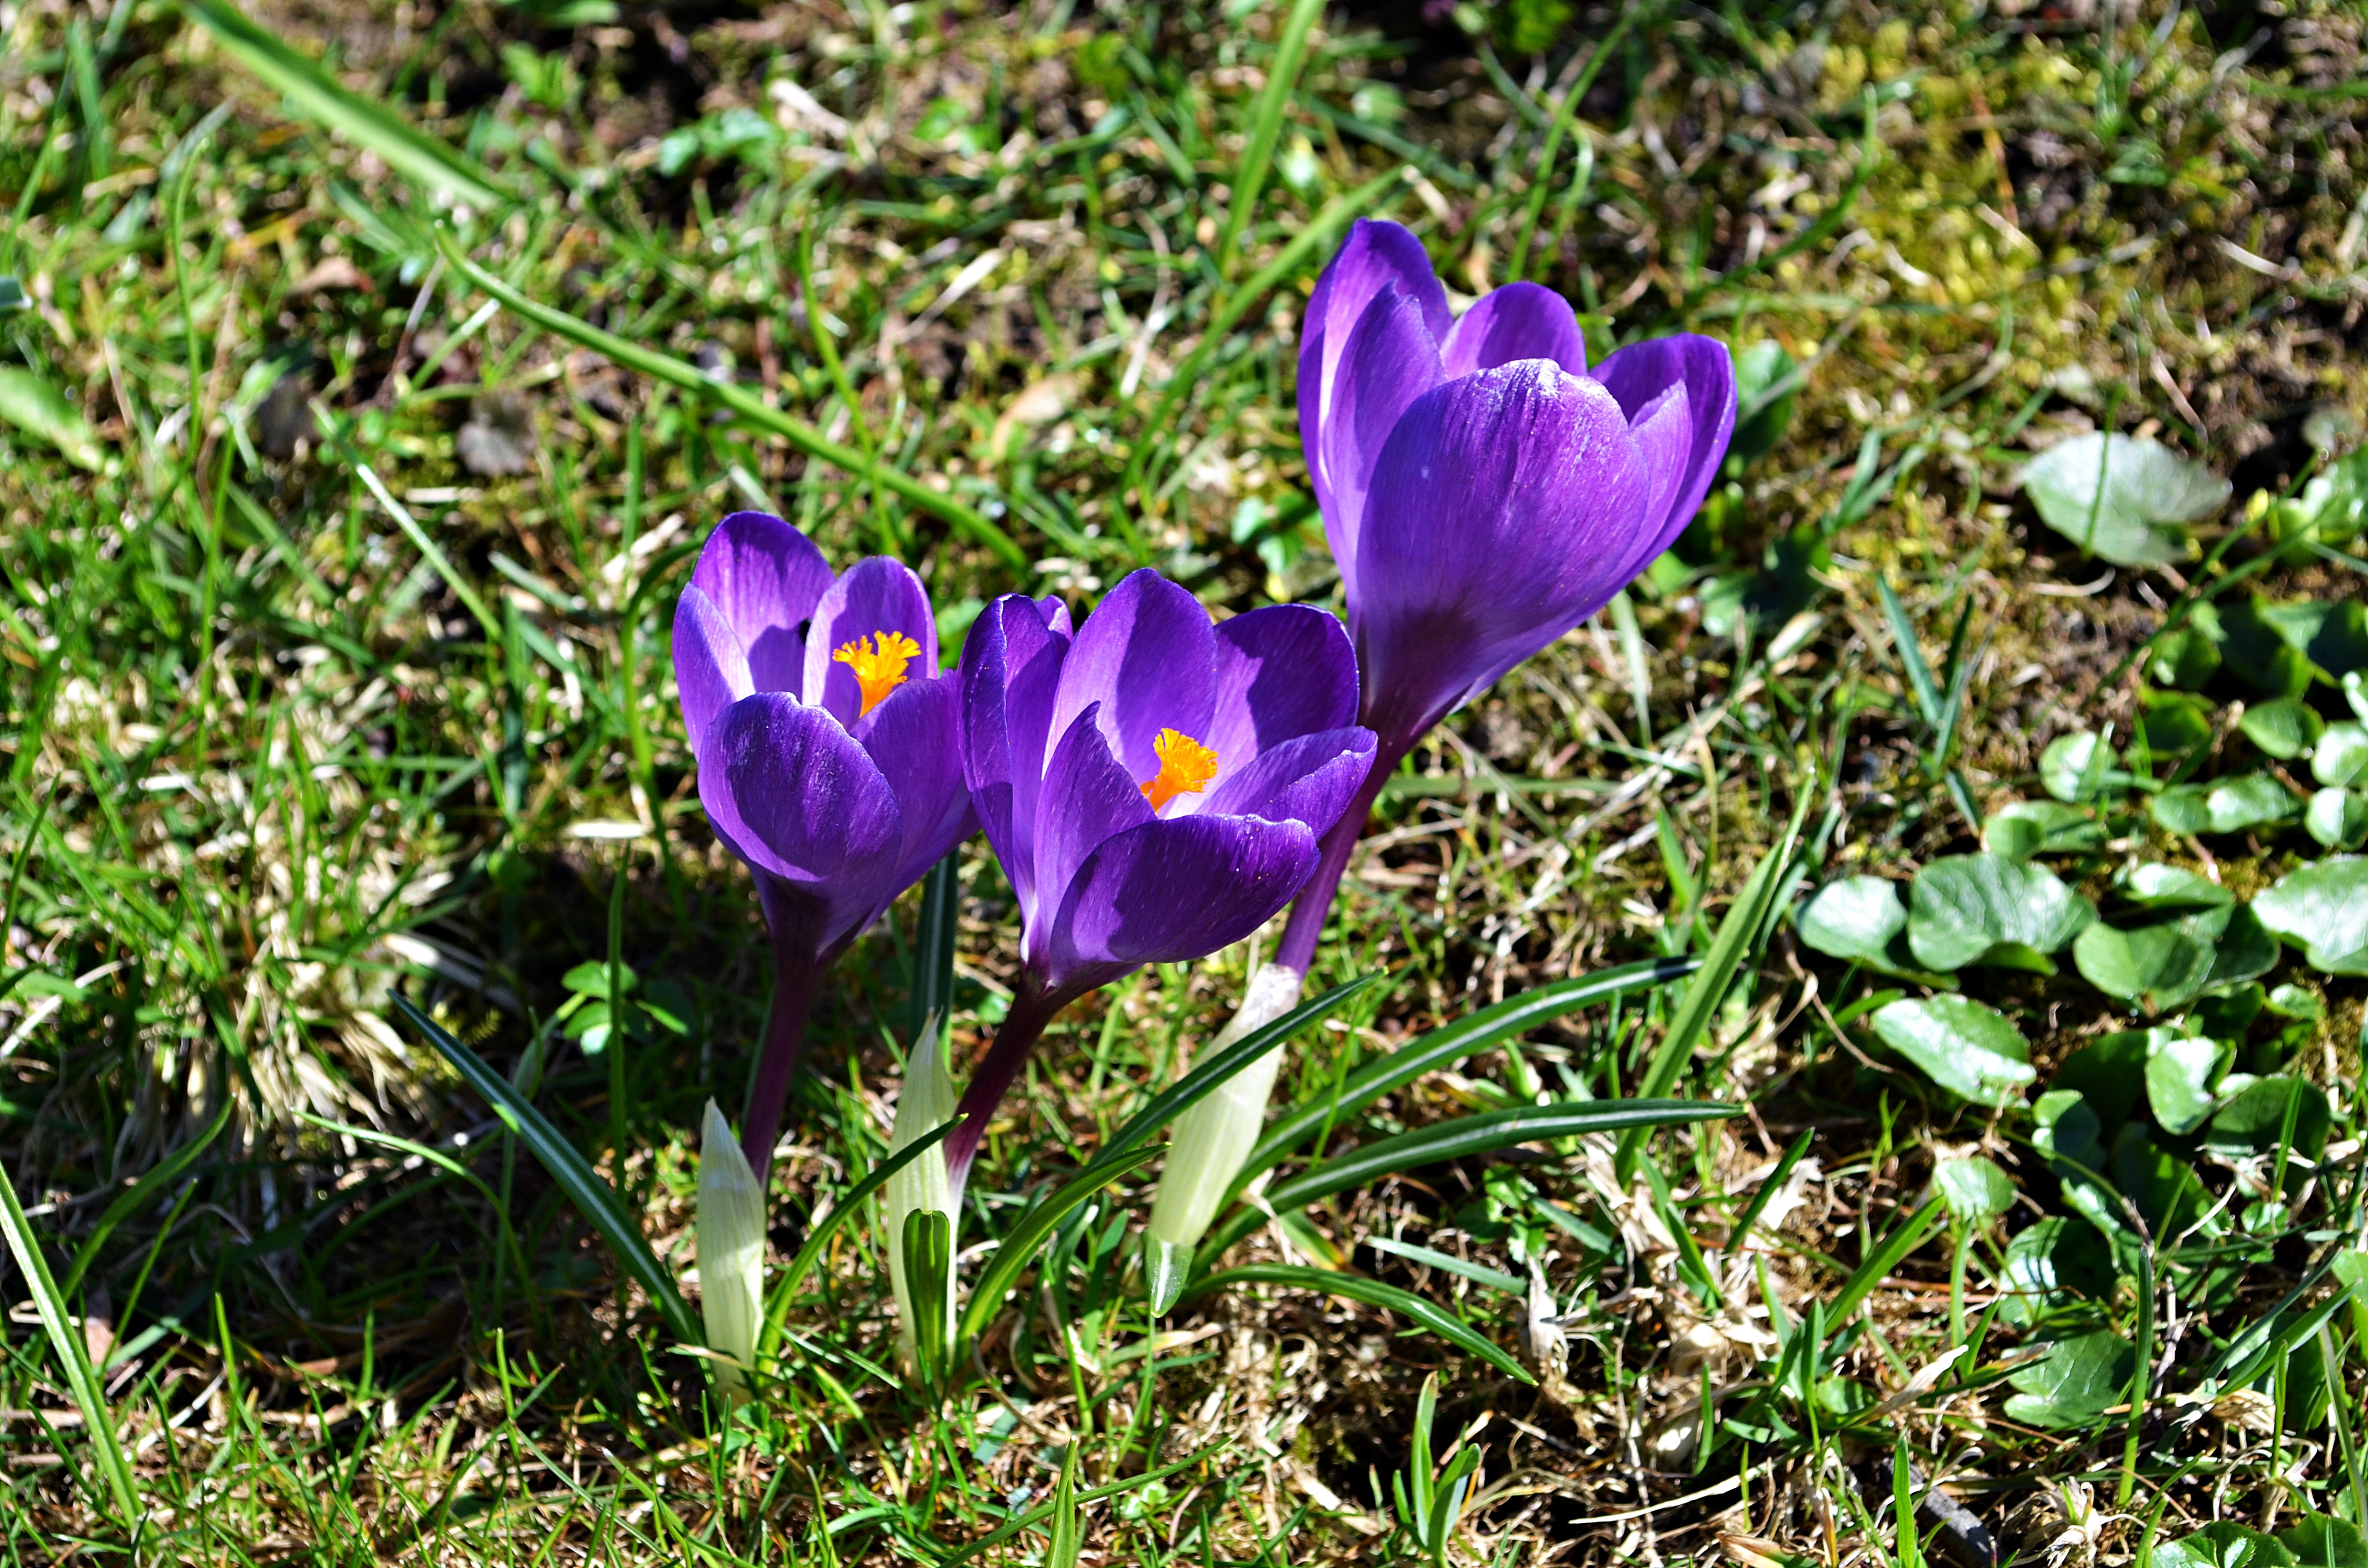
nature, grass, mountain, plant, meadow, flower, spring, green, natural, botany, blooming, garden, closeup, flora, plants, wildflower, flowers, wild plant, vegetation, violet, beauty, crocus, colored, the environment, flowering, krokus, seasons of the year, flowering plant, polyana, land plant, iris family